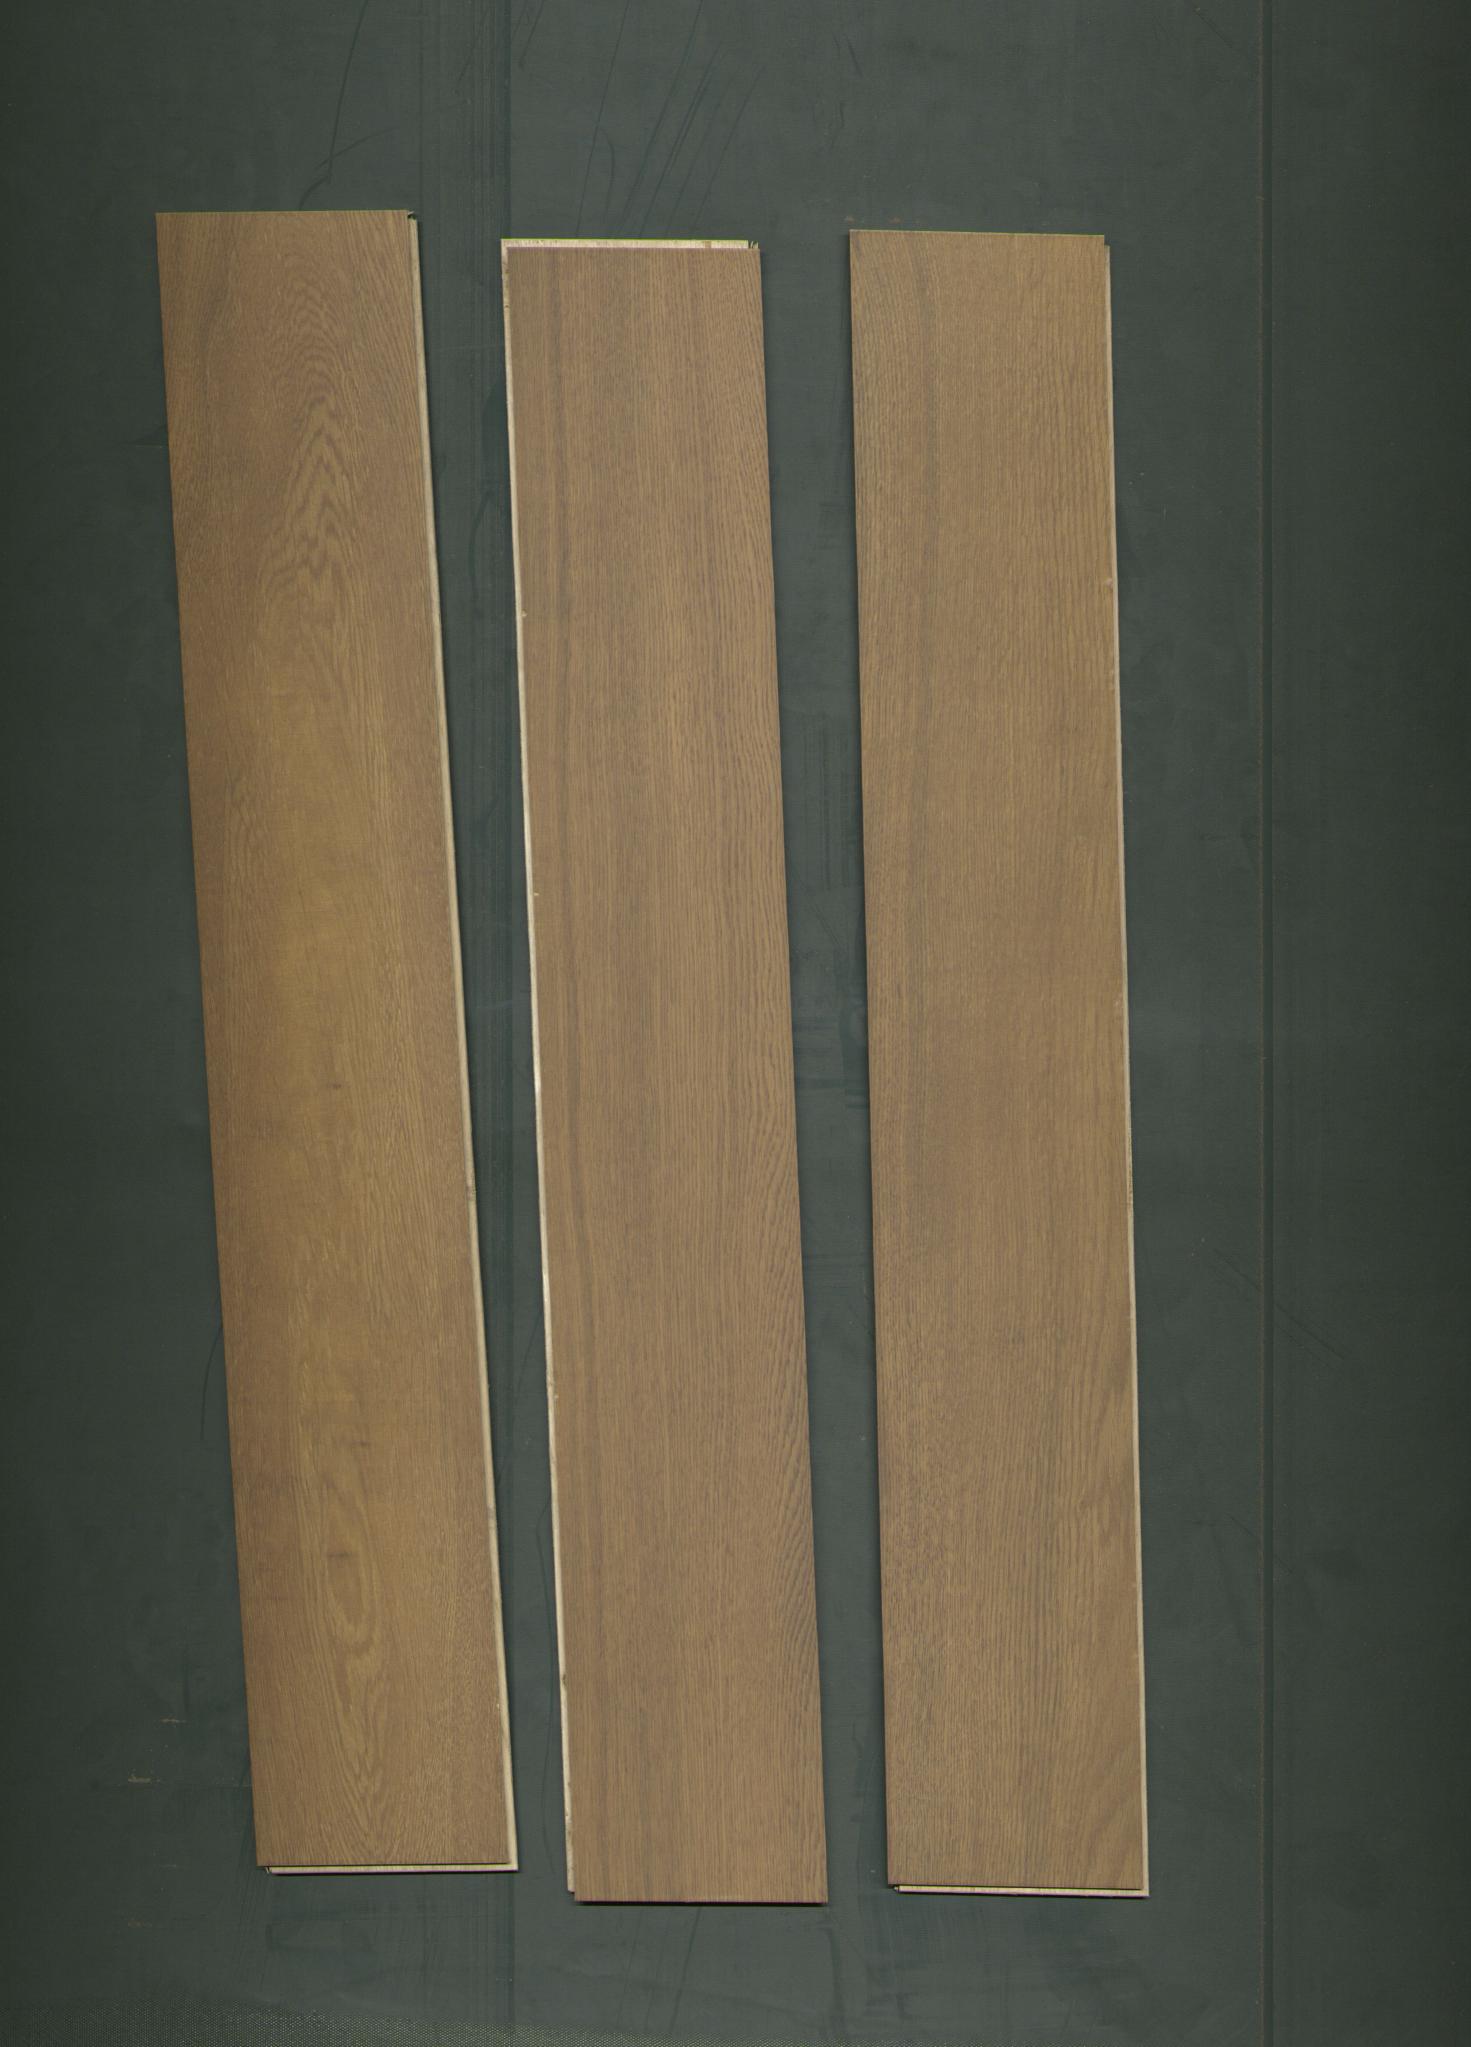
Label: mixers